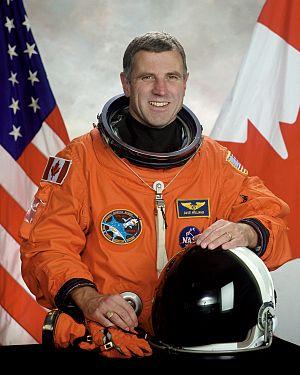
Dafydd Rhys Williams est un astronaute canadien né le 16 mai 1954 à Saskatoon.